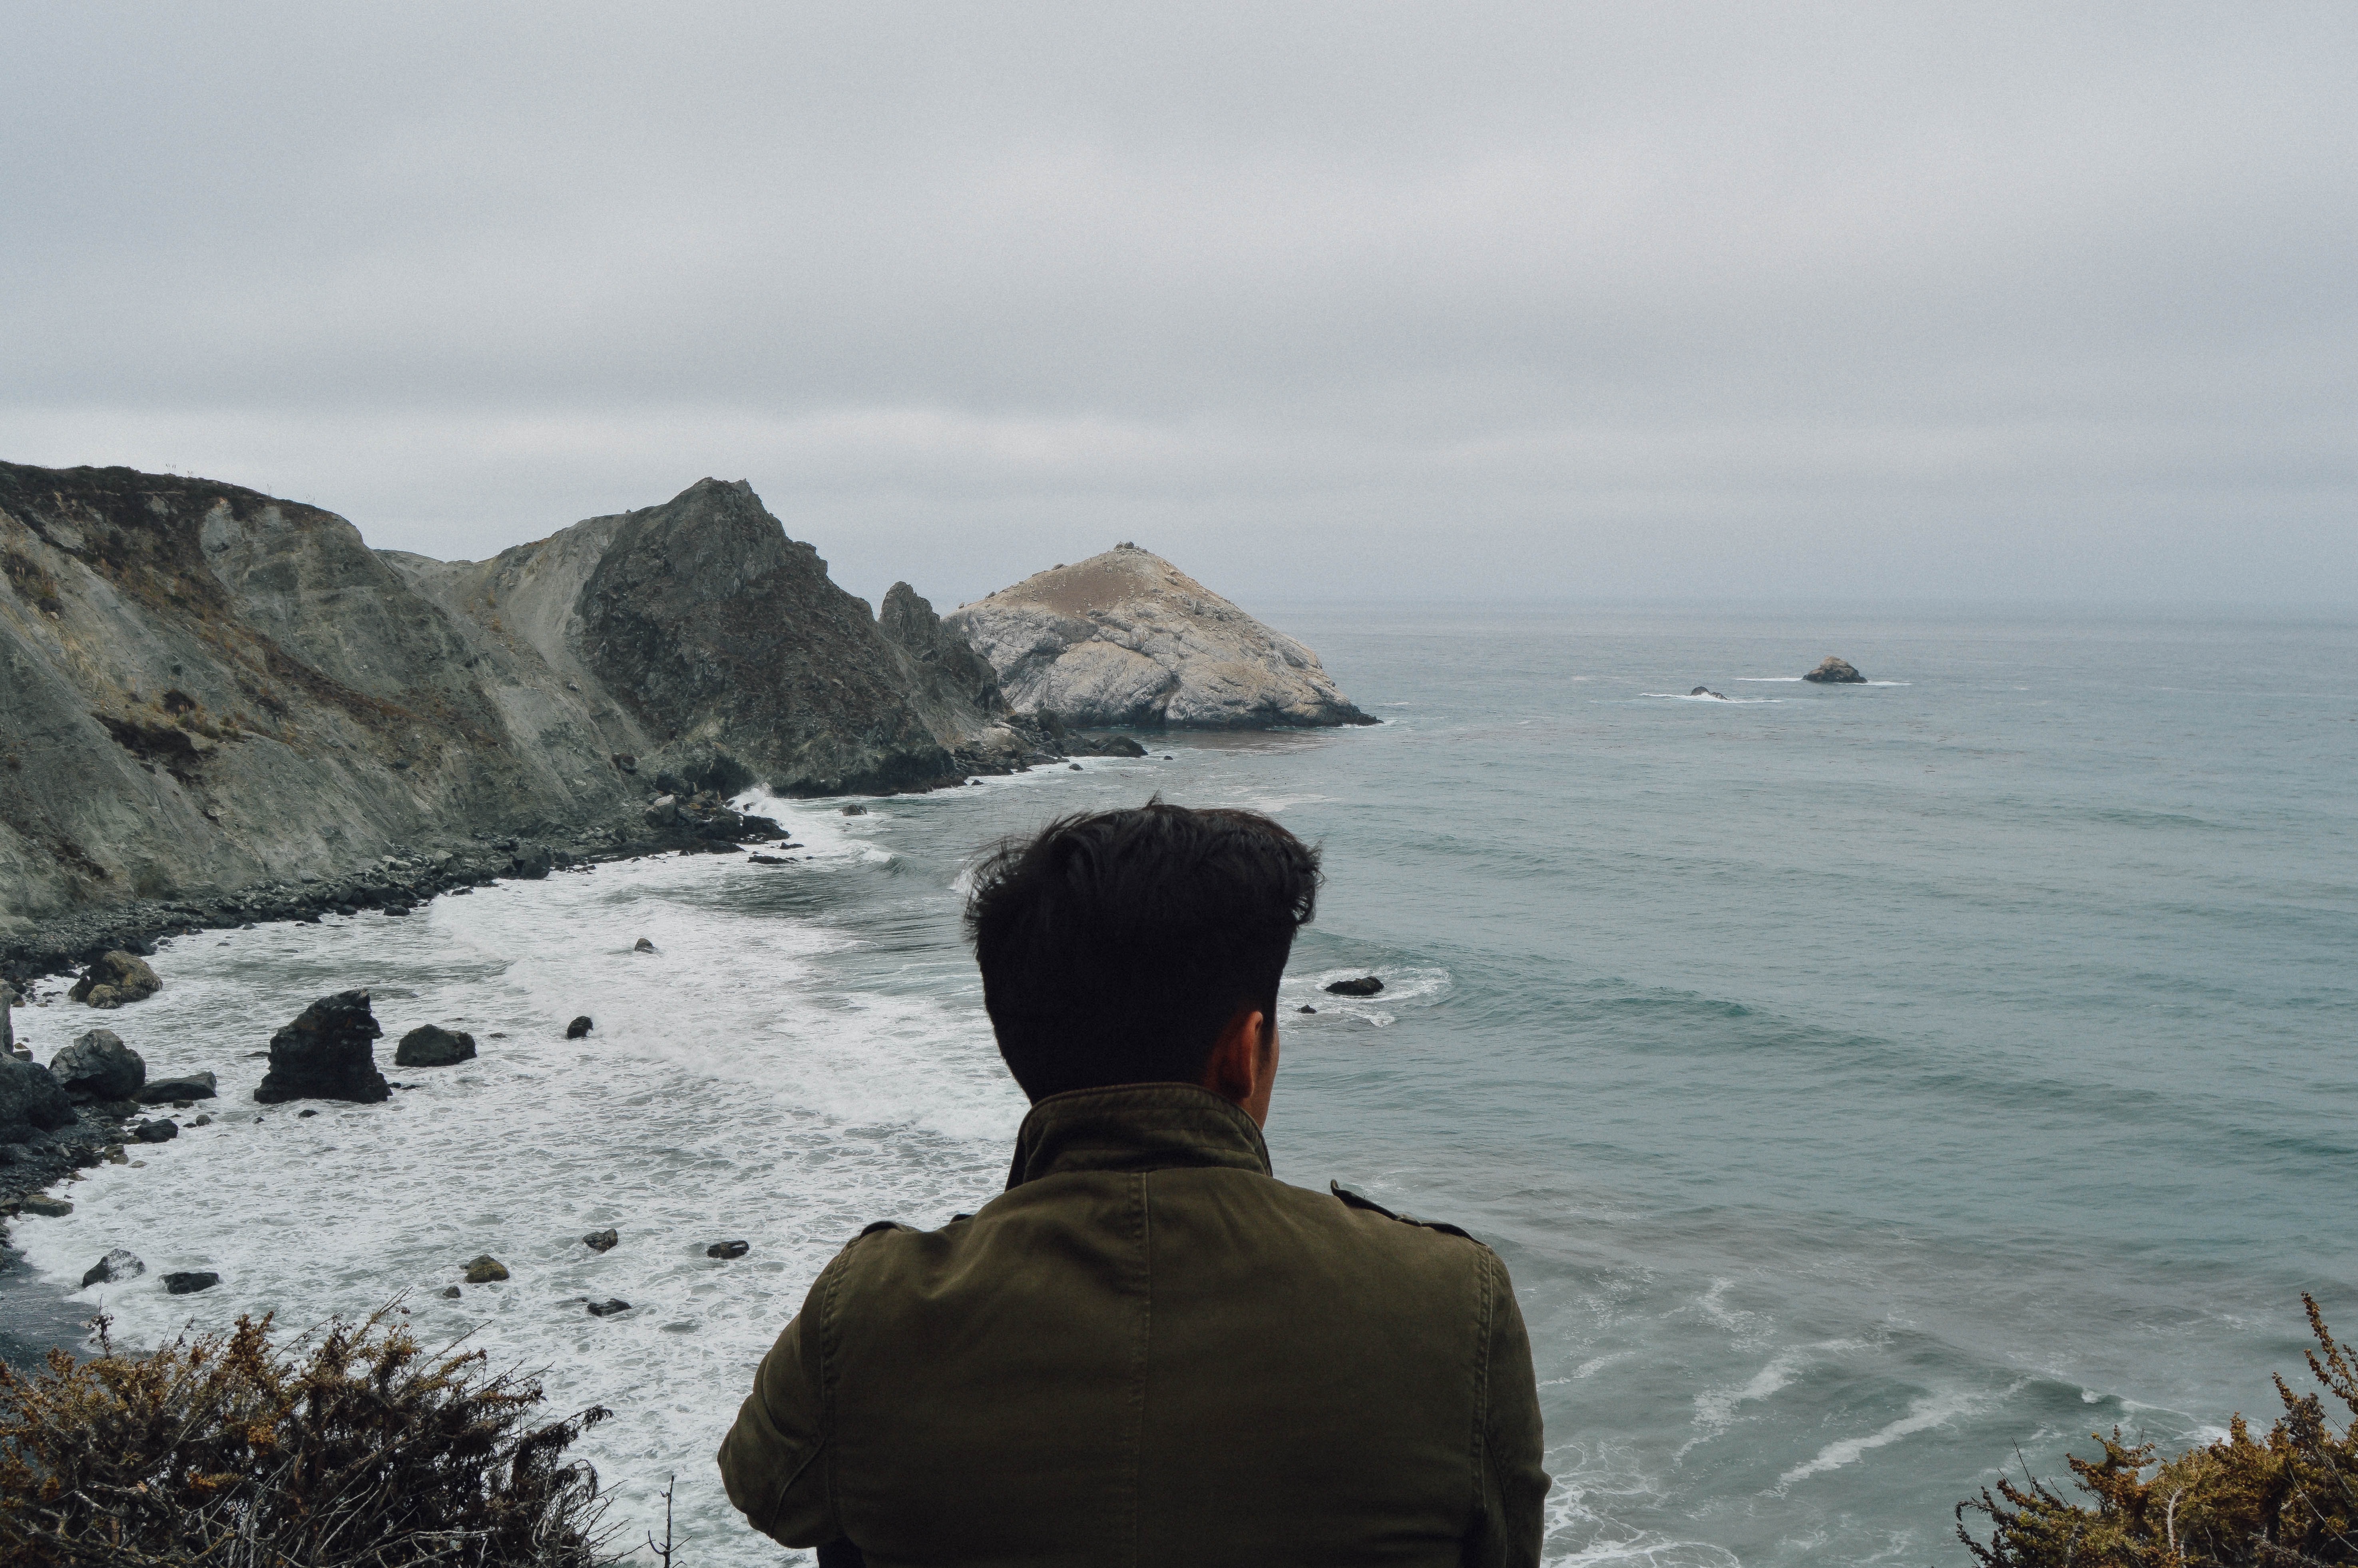
beach, sea, coast, water, sand, rock, ocean, shore, wave, vacation, cliff, bay, terrain, body of water, cape, landform